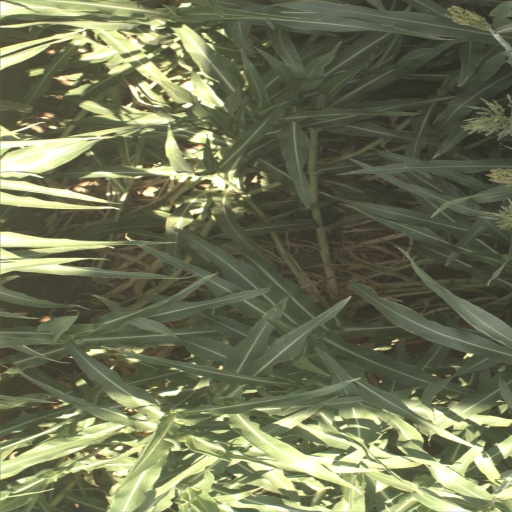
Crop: sorghum